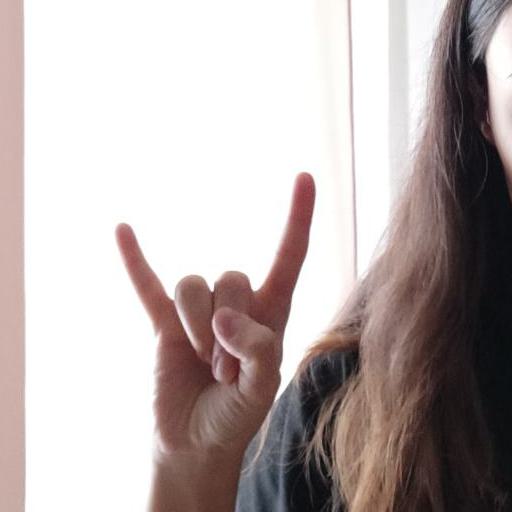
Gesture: rock